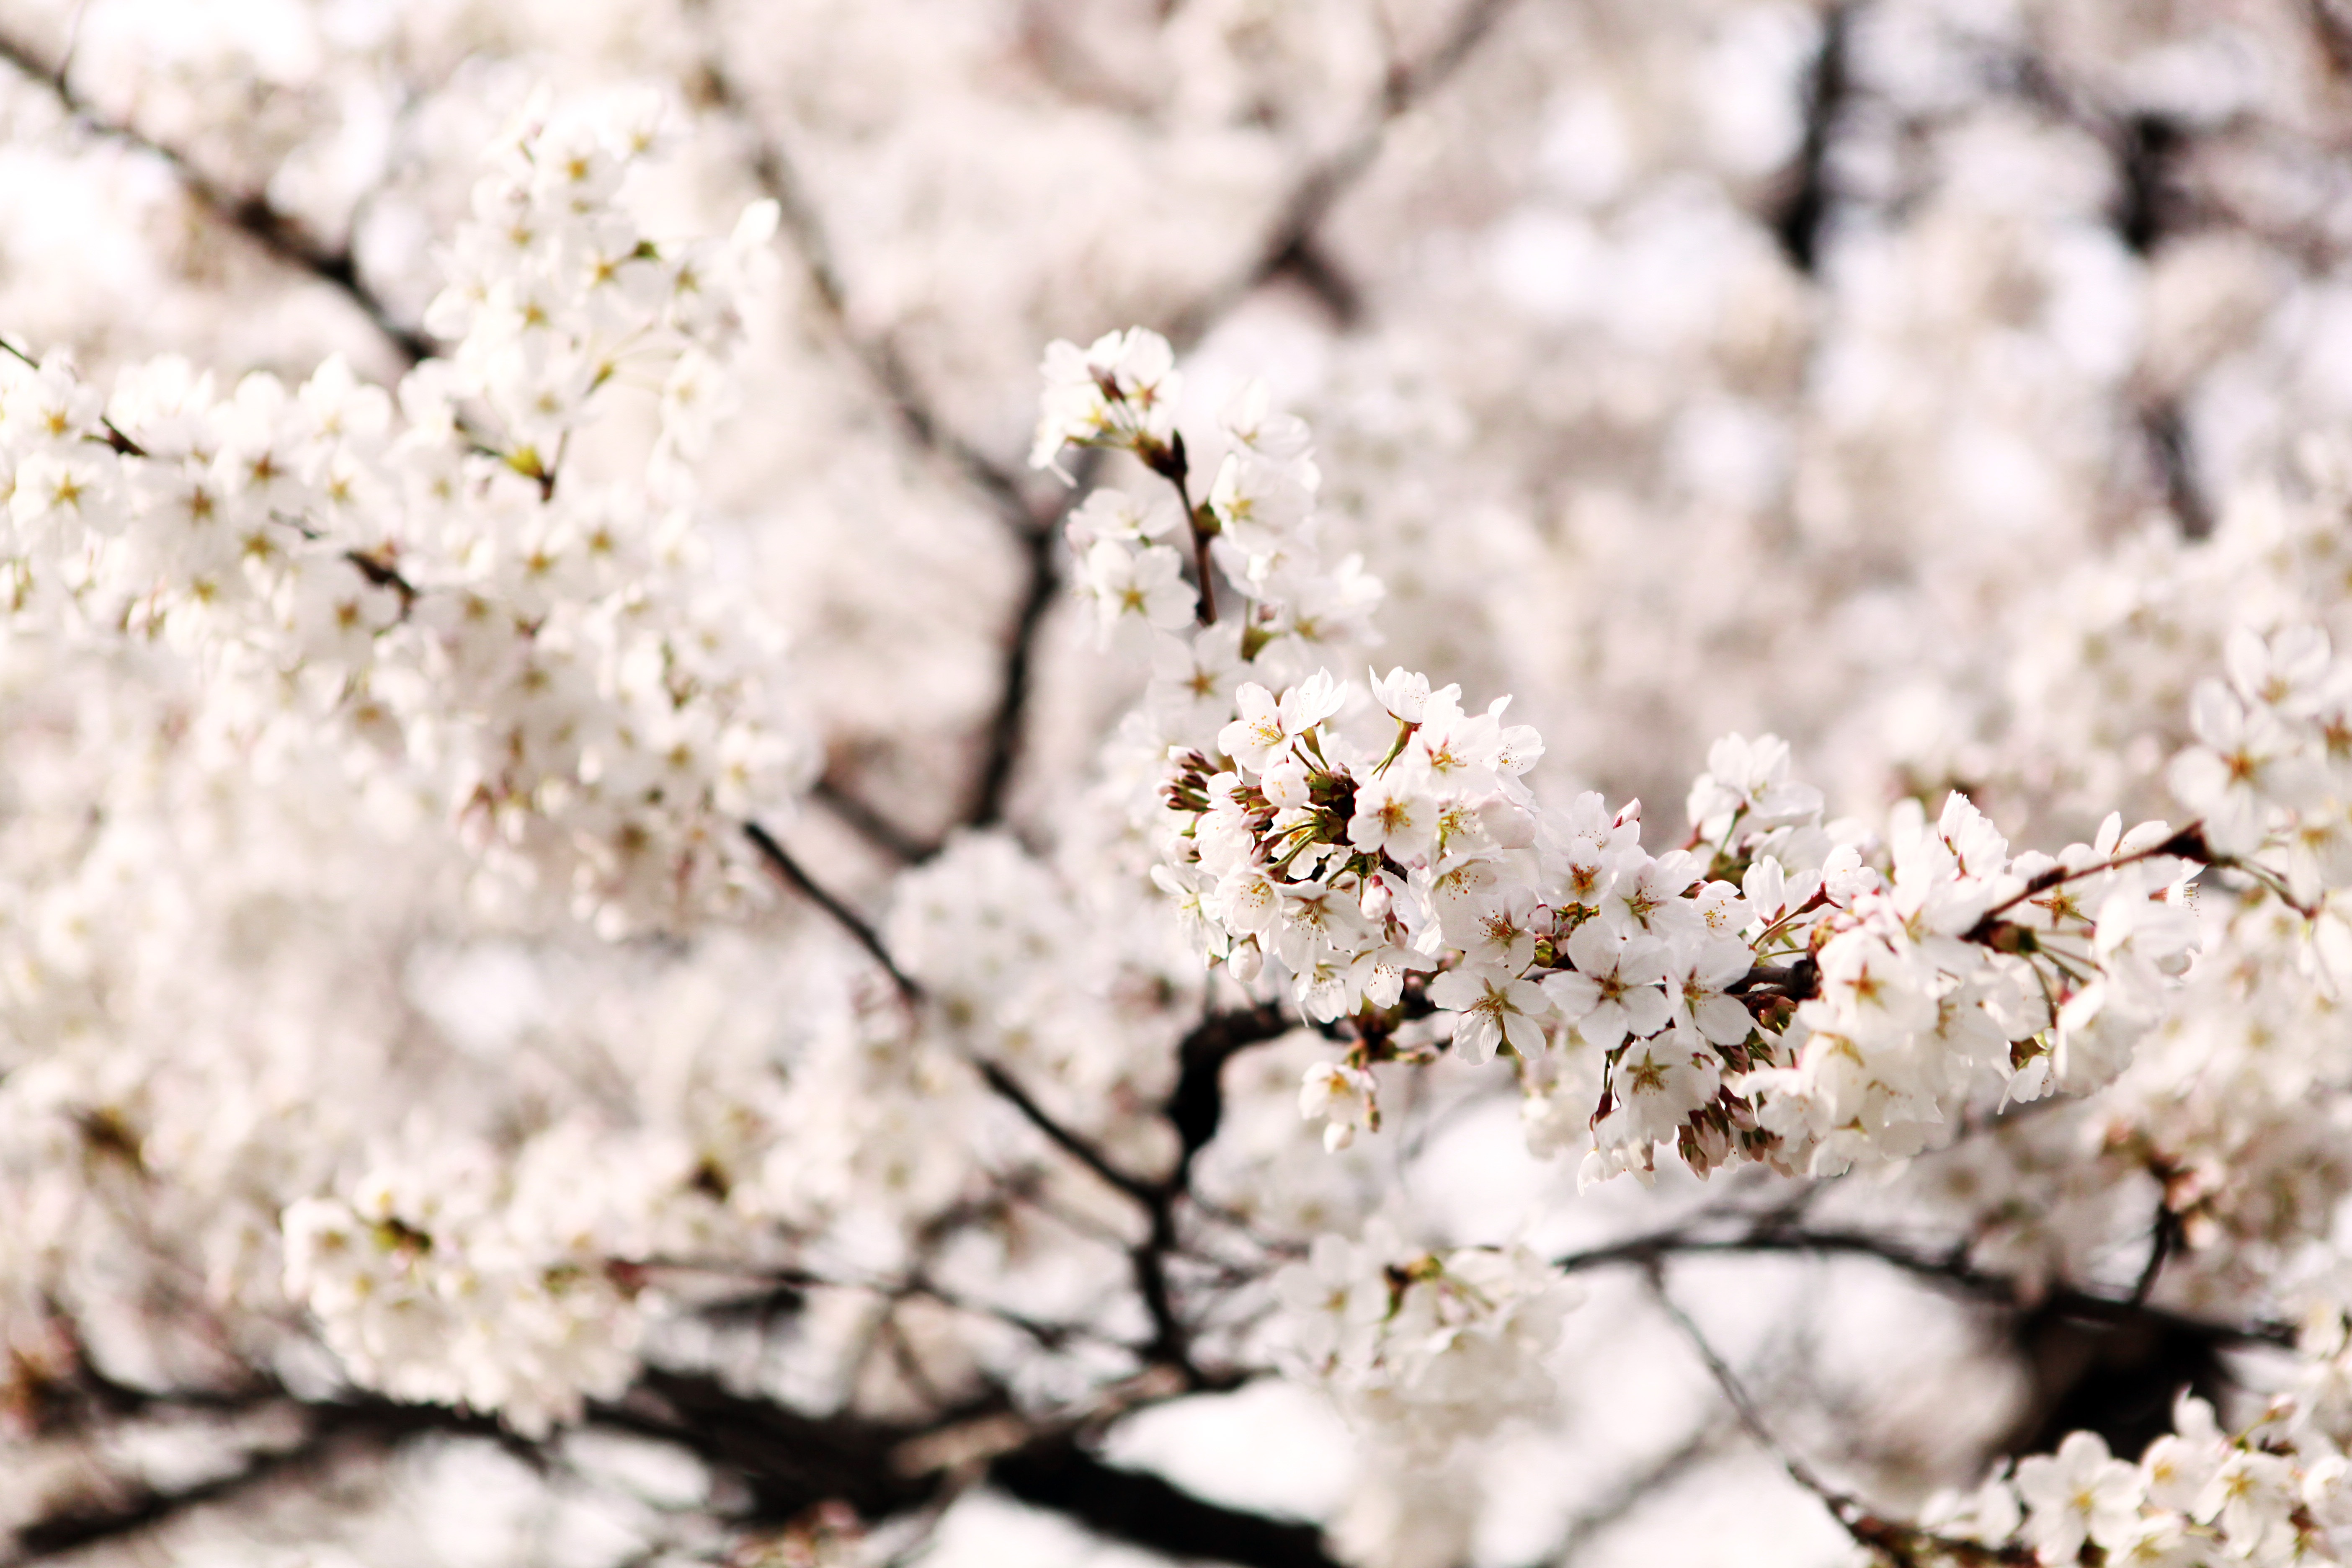
branch, blossom, plant, wood, flower, food, spring, produce, cherry blossom, close up, sakura, macro photography, out of focus